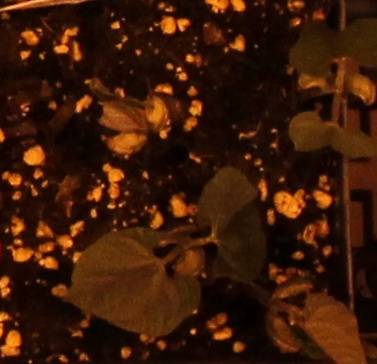
Label: Blackbean